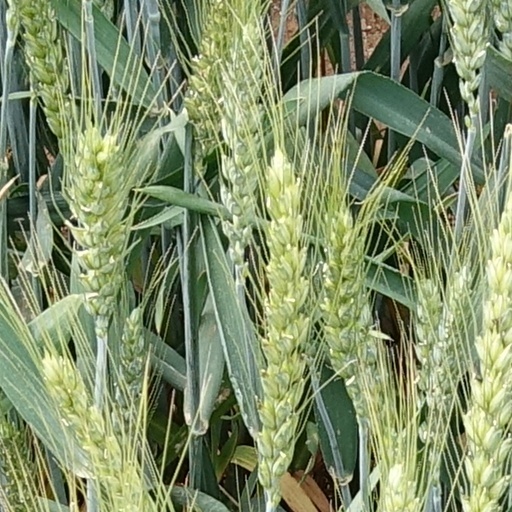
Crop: wheat